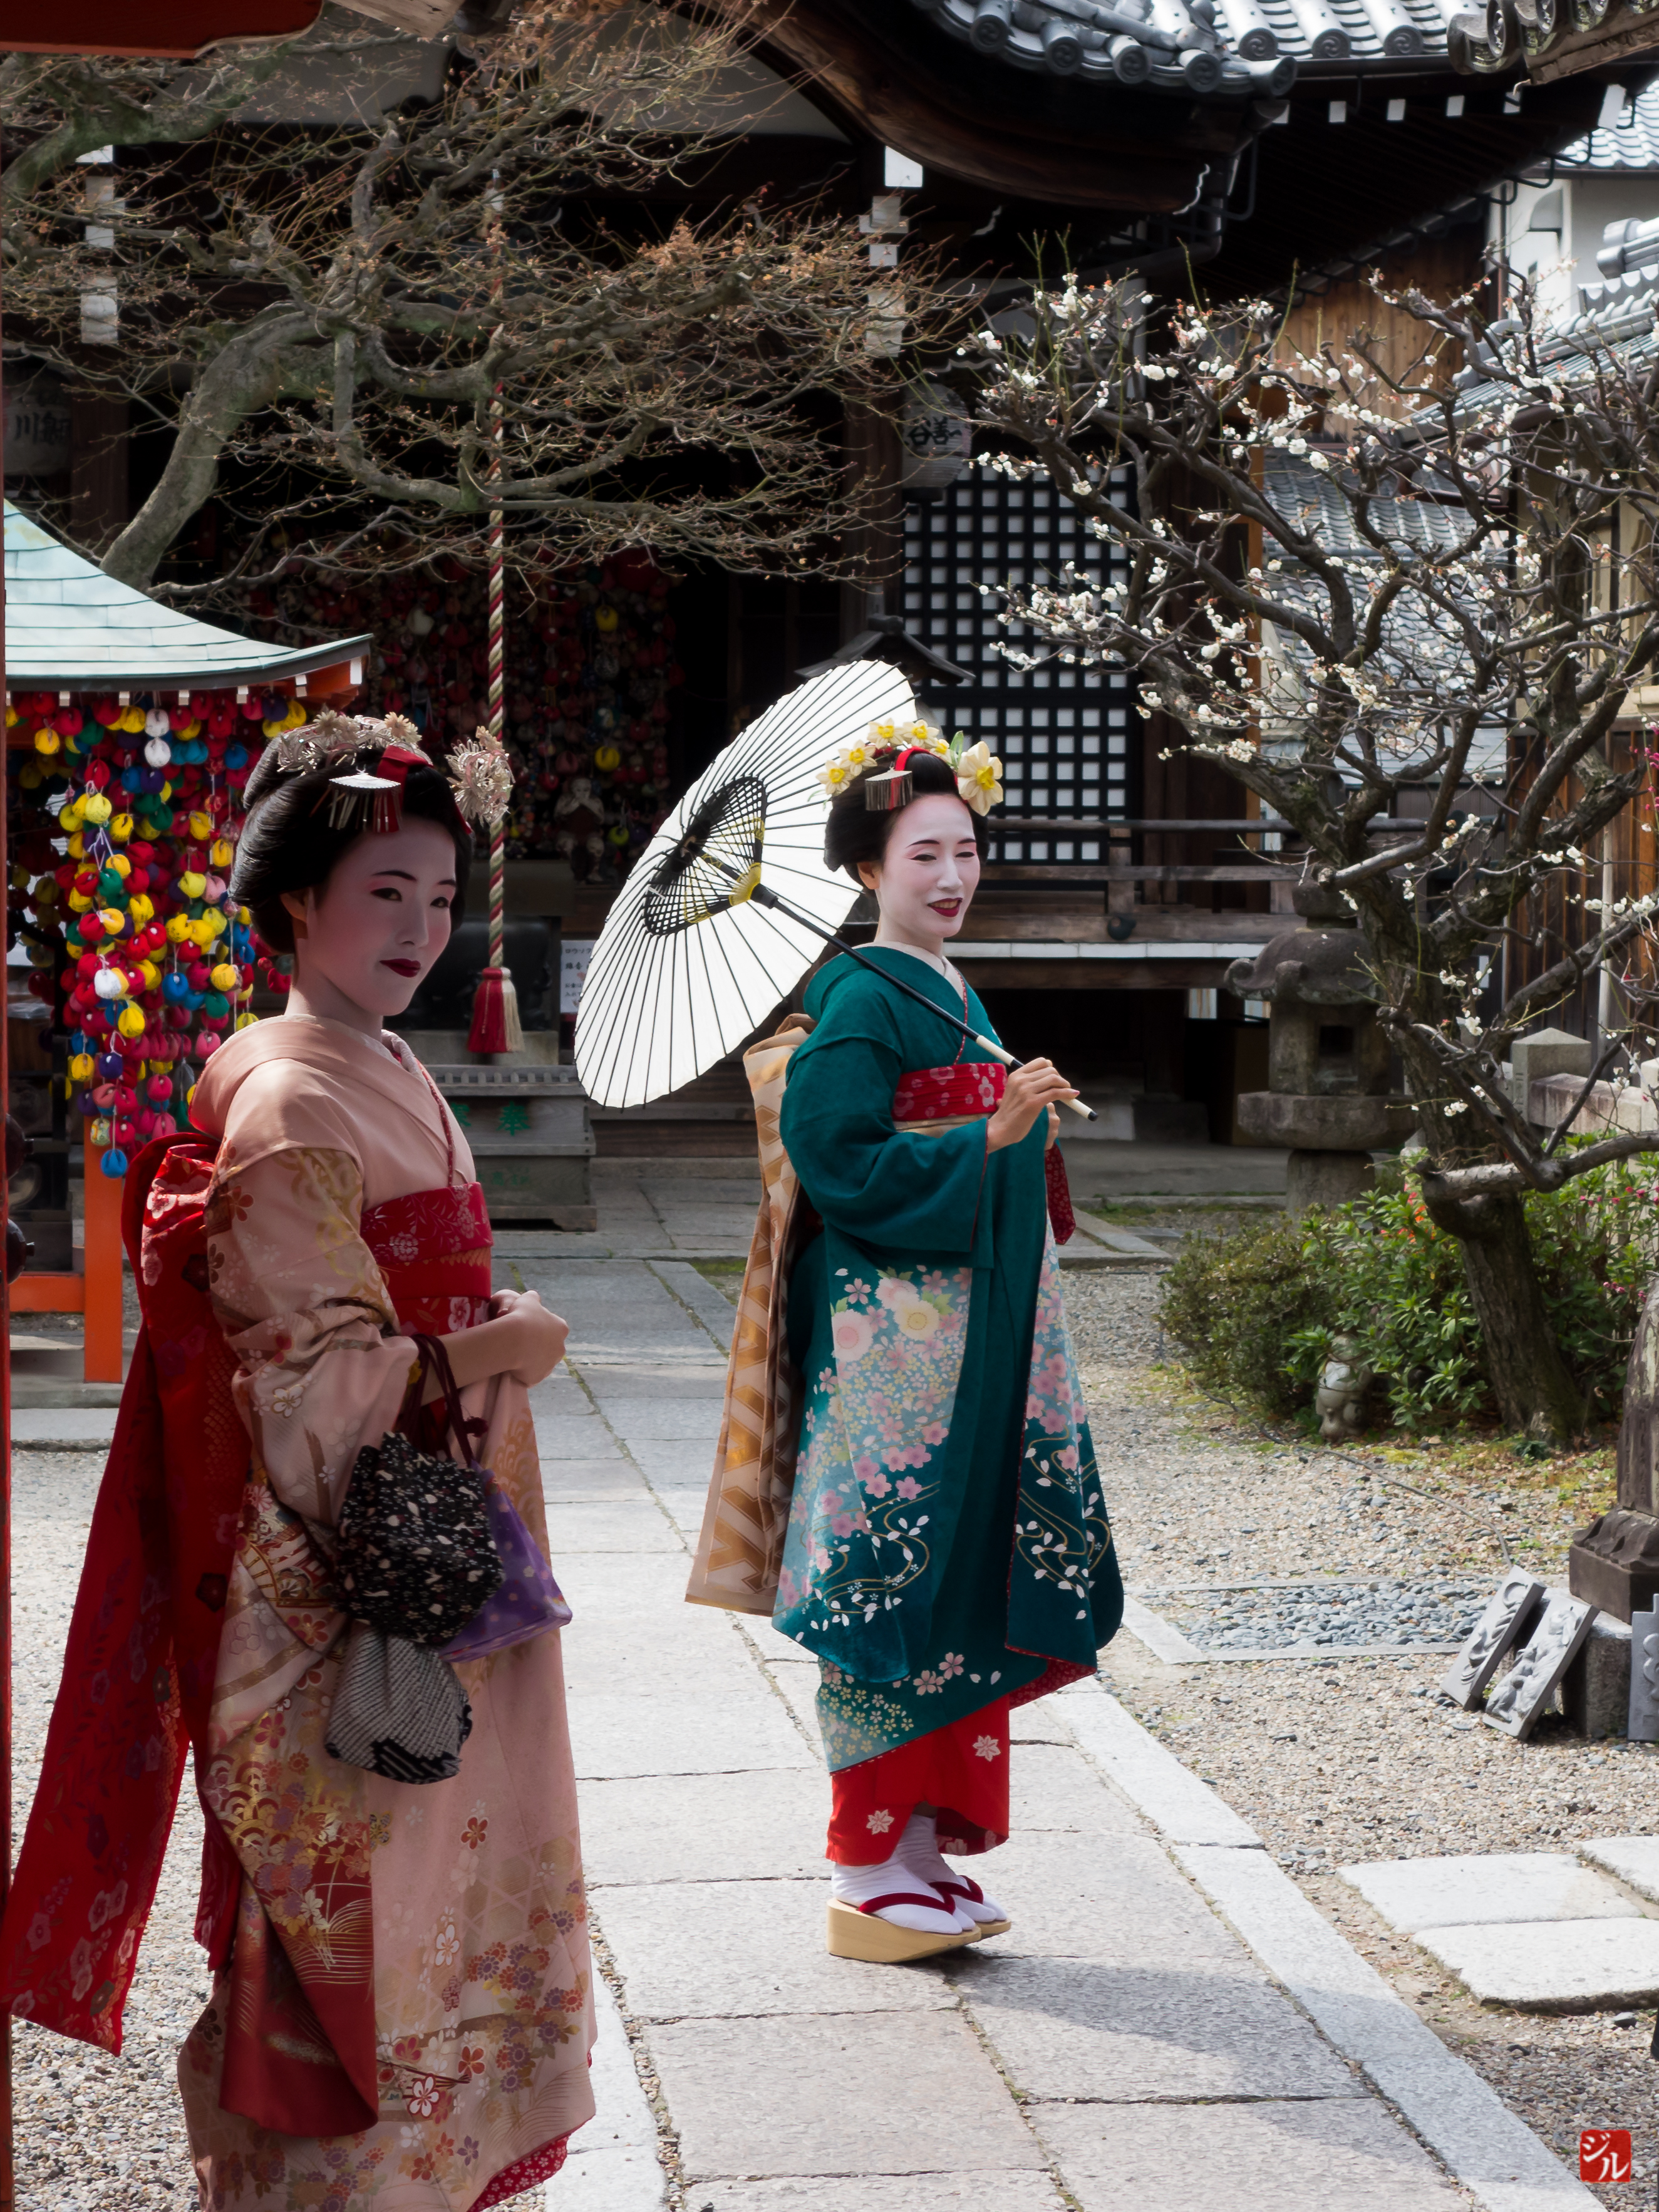
travel, spring, color, clothing, 2013, japon, temple, tradition